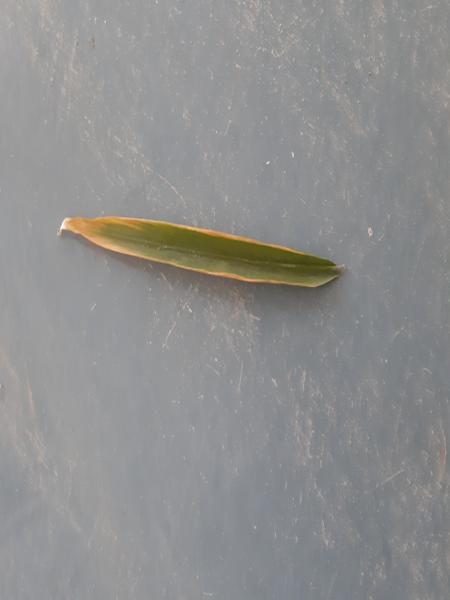
Plant: Ginger